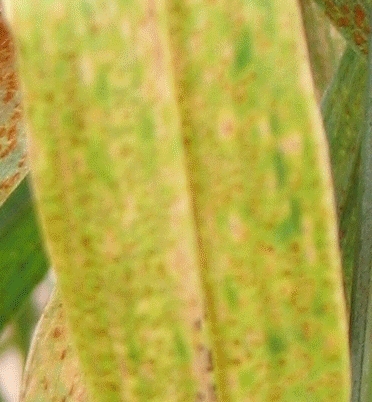
Label: Wheat___Brown_Rust